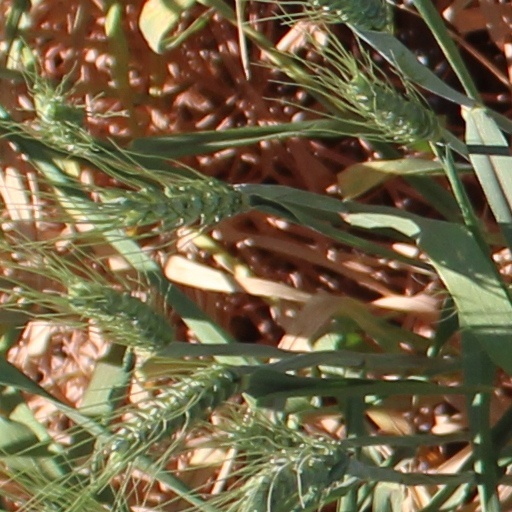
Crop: wheat